List of Air Service American Expeditionary Force aerodromes in France

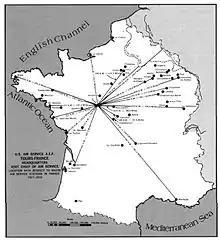
Locations of major Air Service, United States Army stations in France, 1918

As part of the buildup of US forces, aviation units were formed into aero squadrons primarily at Kelly Field, San Antonio, Texas, with additional units being formed at Rockwell Field, San Diego, California. Once formed, and prior to their deployment to Europe, Camp Taliaferro, north of Fort Worth, Texas, and several airfields near Toronto, Ontario, Canada were used by the British Royal Flying Corps (RFC) to perform flight training for the new aero squadrons. Camp Hancock, near Augusta, Georgia, was used for training service squadrons of aircraft mechanics as well as flight training.